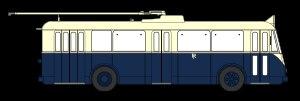
Le Vétra type VB représente une gamme de trolleybus commercialisée sous la marque Vétra, assemblage de caisses des constructeurs d'autobus Berliet, Renault ou plus tard Chausson, d'éléments de traction électriques Alsthom par Vétra à partir de 1946 jusqu'en 1964, année de disparition de l'entreprise.